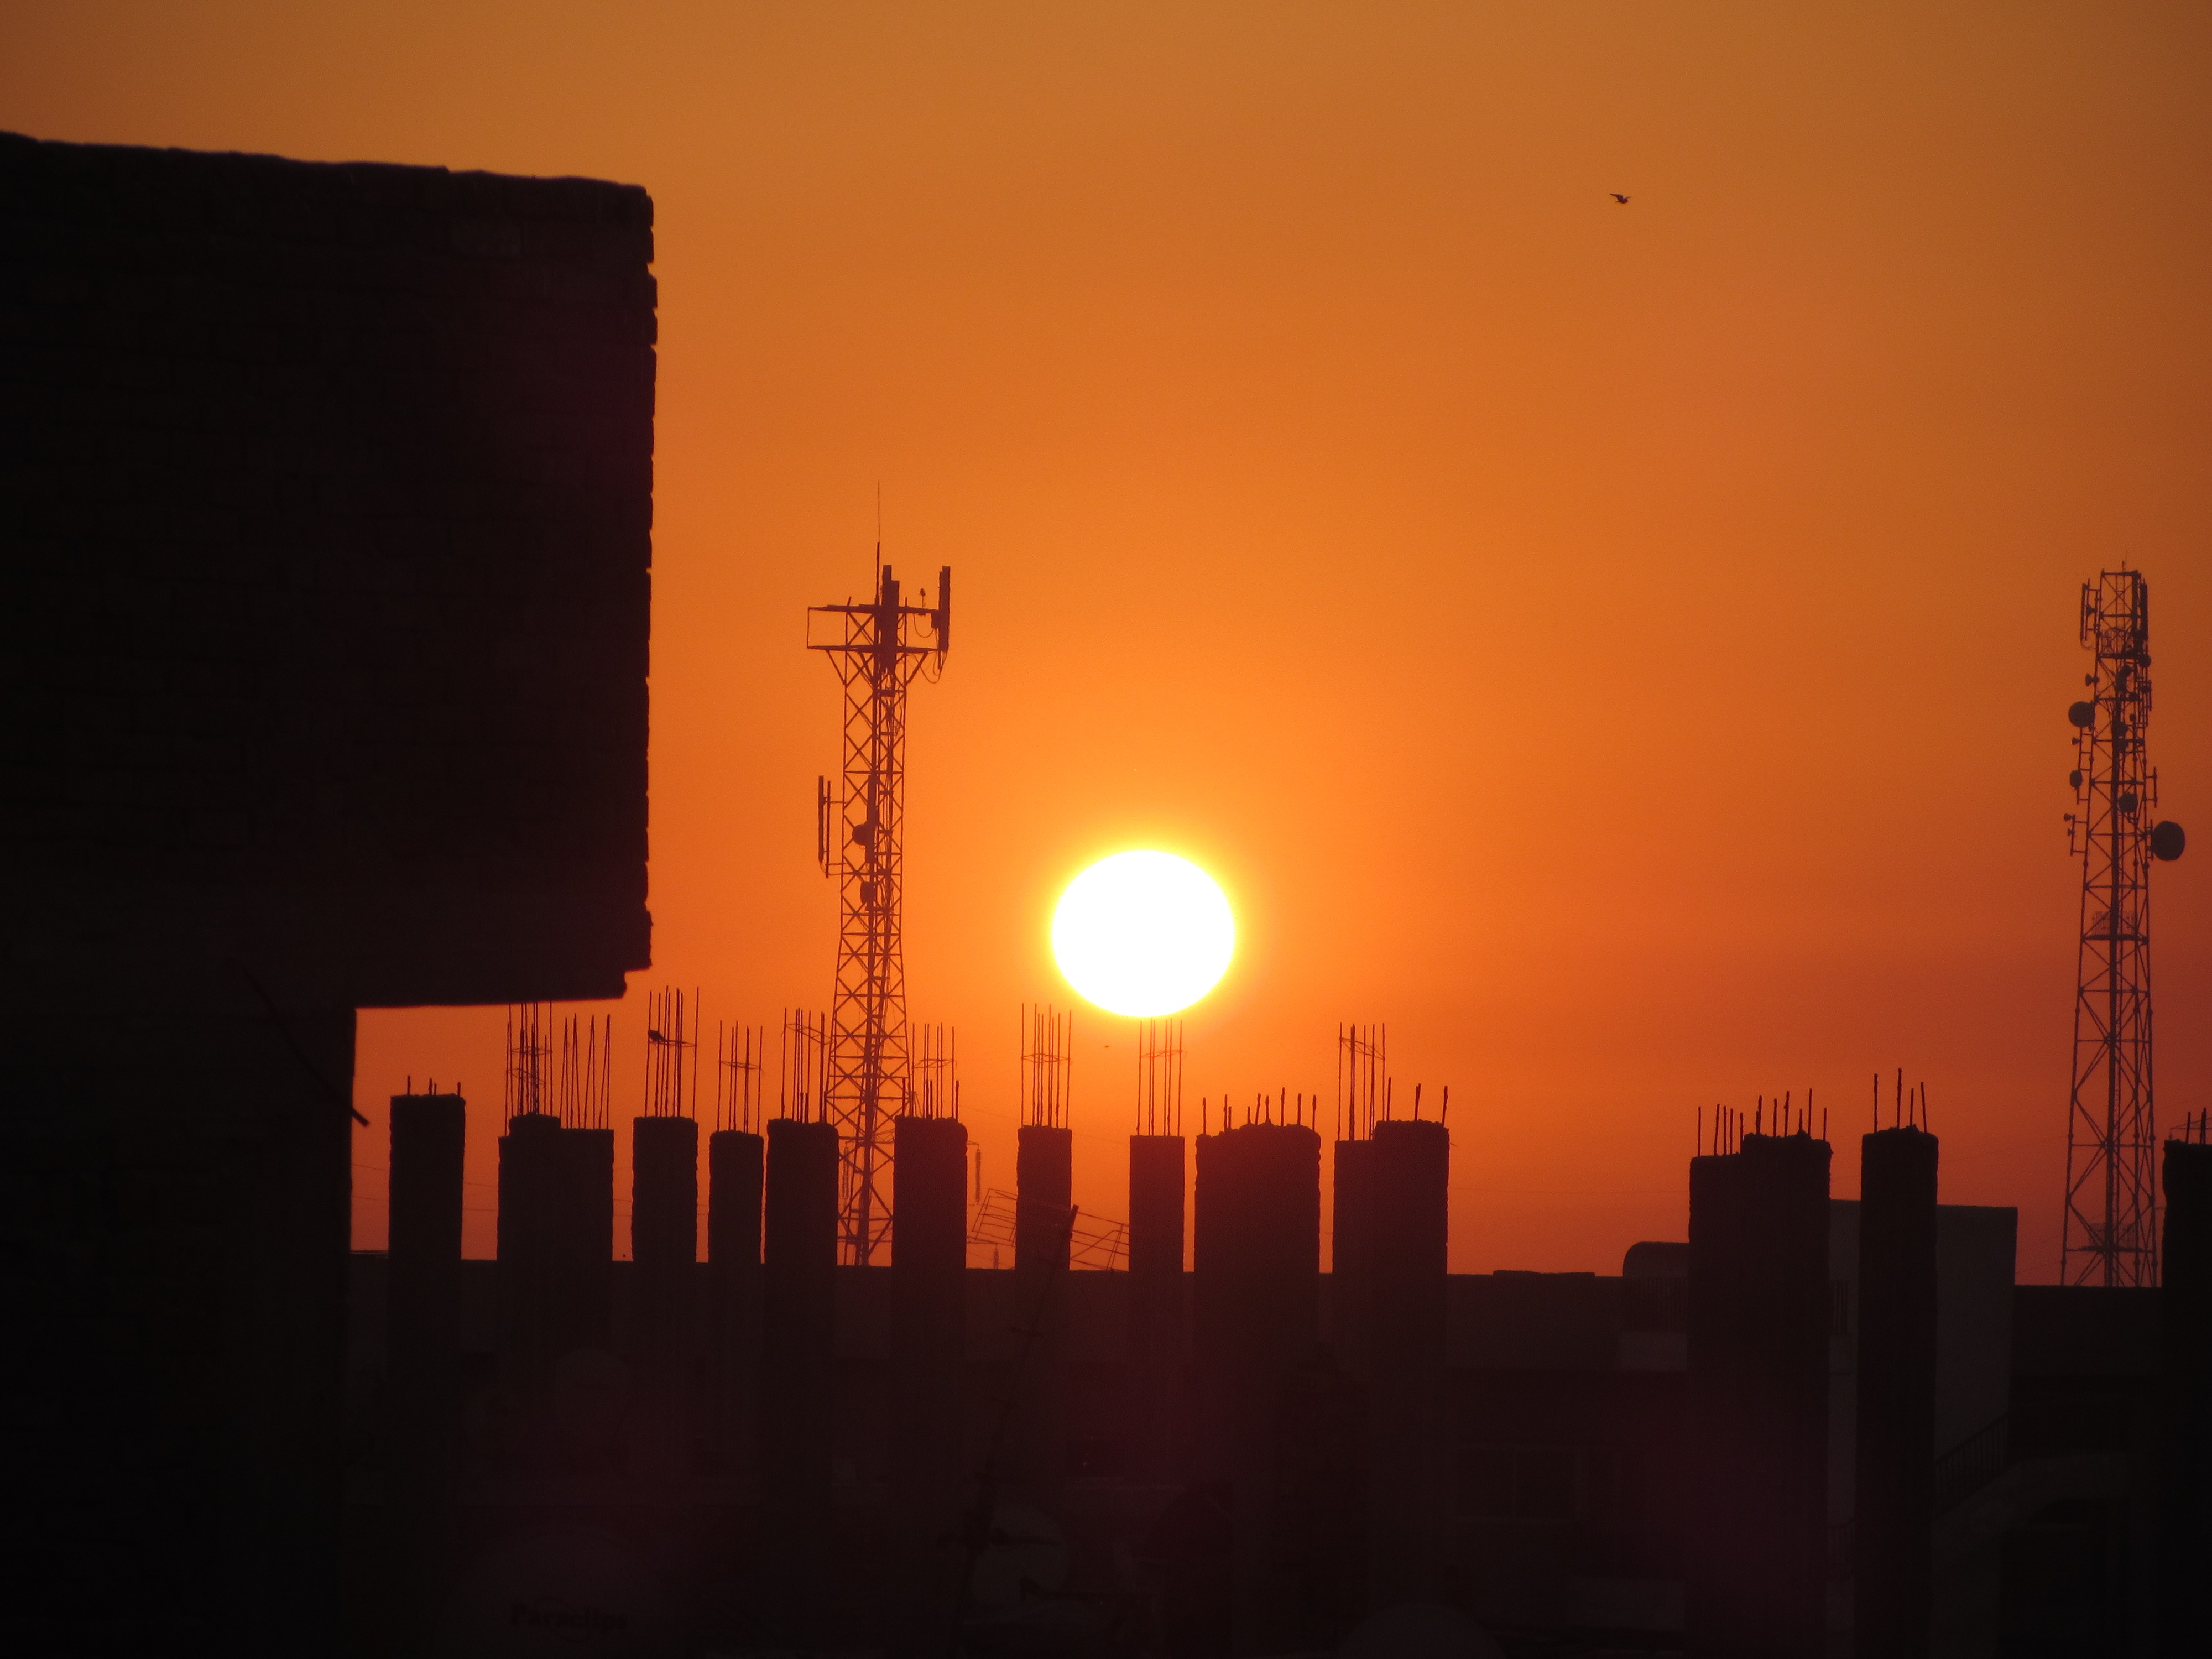
horizon, sky, sun, sunrise, sunset, skyline, night, sunlight, morning, dawn, dusk, evening, red, columns, shape, afterglow, atmospheric phenomenon, egyptian building